Muscogee Nation

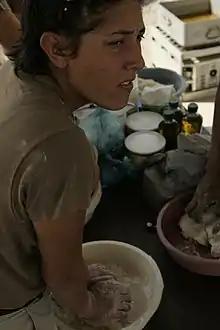
Spc. Stacy R. Mull, an enrolled Muscogee person from Okemah, makes frybread at a powwow at Camp Taqaddum, Iraq, 2004.

The Nation operates its own division of housing and issues vehicle license plates. Their Division of Health contracts with Indian Health Services to maintain the Creek Nation Community Hospital and several community clinics, a vocational rehabilitation program, nutrition programs for children and the elderly, and programs dedicated to diabetes, tobacco prevention, and caregivers.